Mast Mohabbat

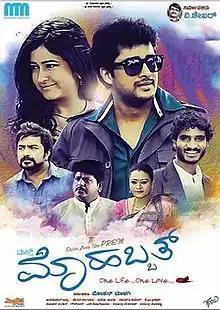
One Life... One Love...

Mast Mohabbat is a 2016 Indian Kannada-language romance film written by S. Venugopala and directed by Mohan Malagi making his debut. It stars Prem and Poonam Bajwa. The music is composed by Mano Murthy. The film is produced by V. Shekar under Manasa Movies banner.